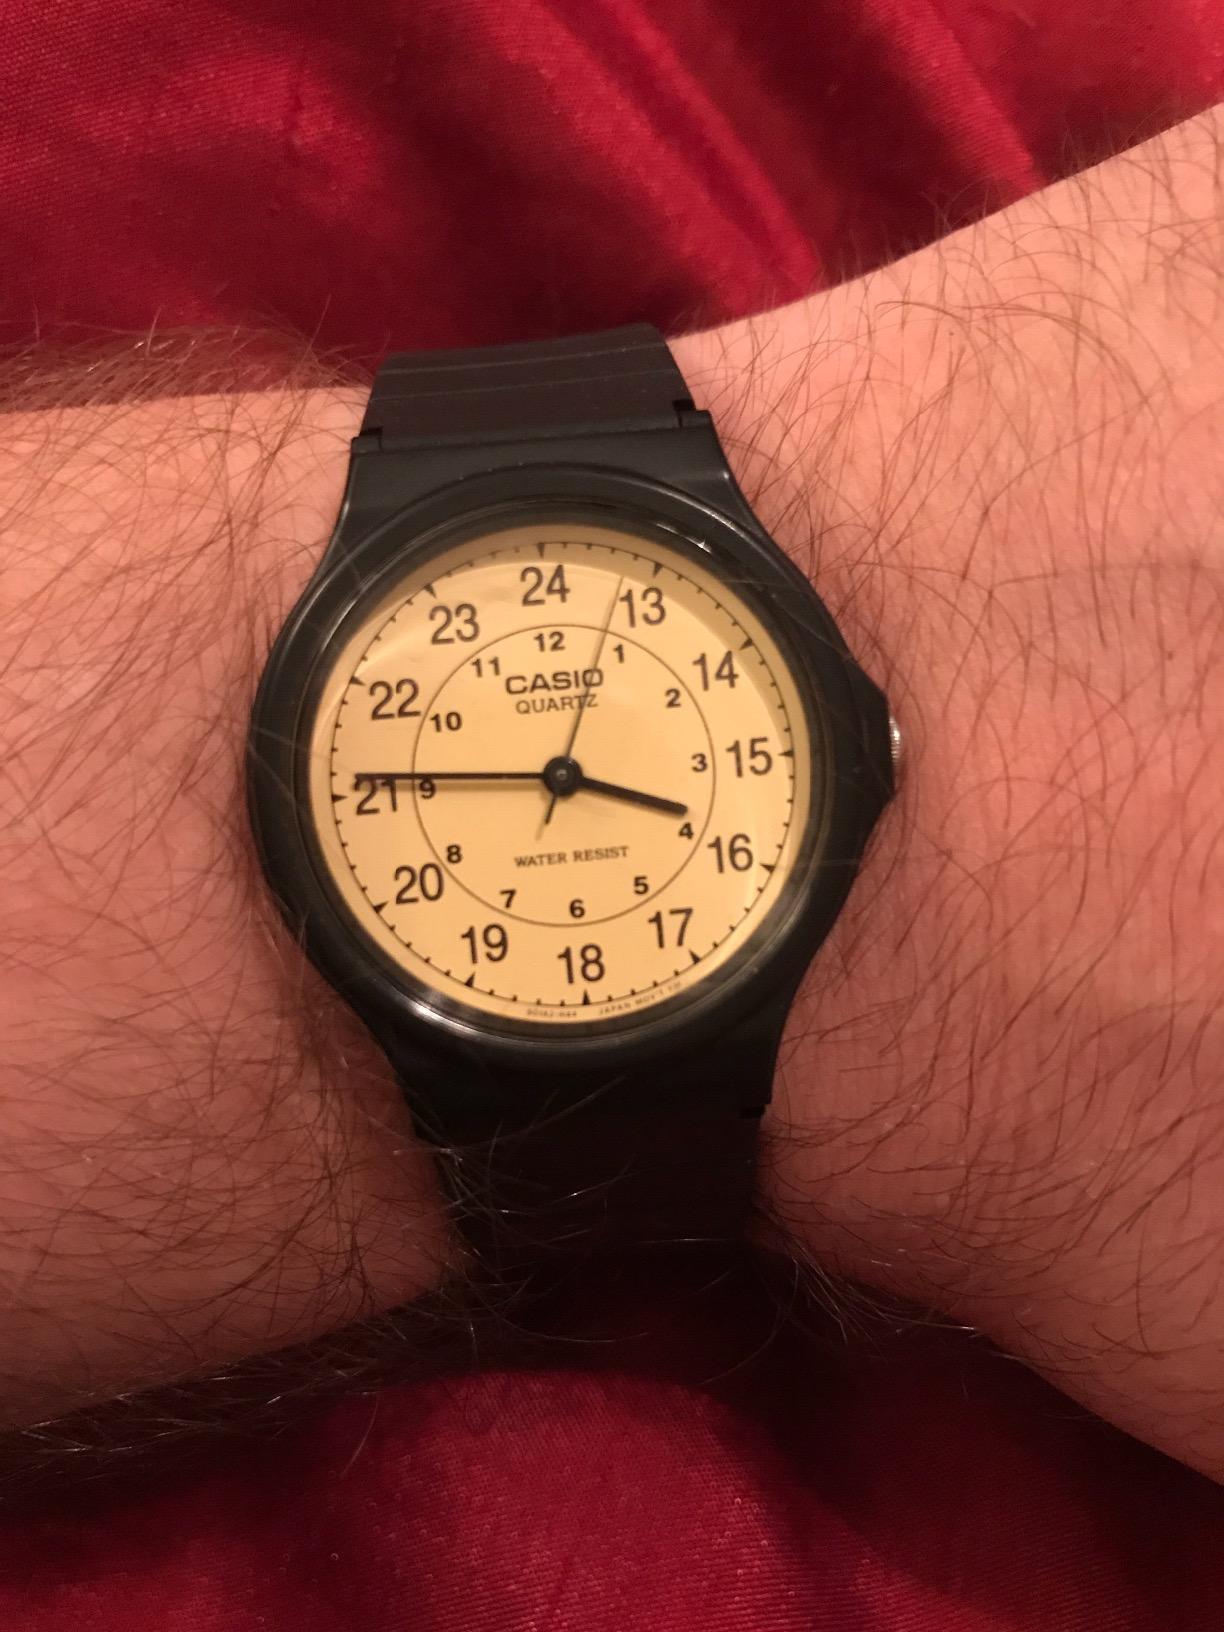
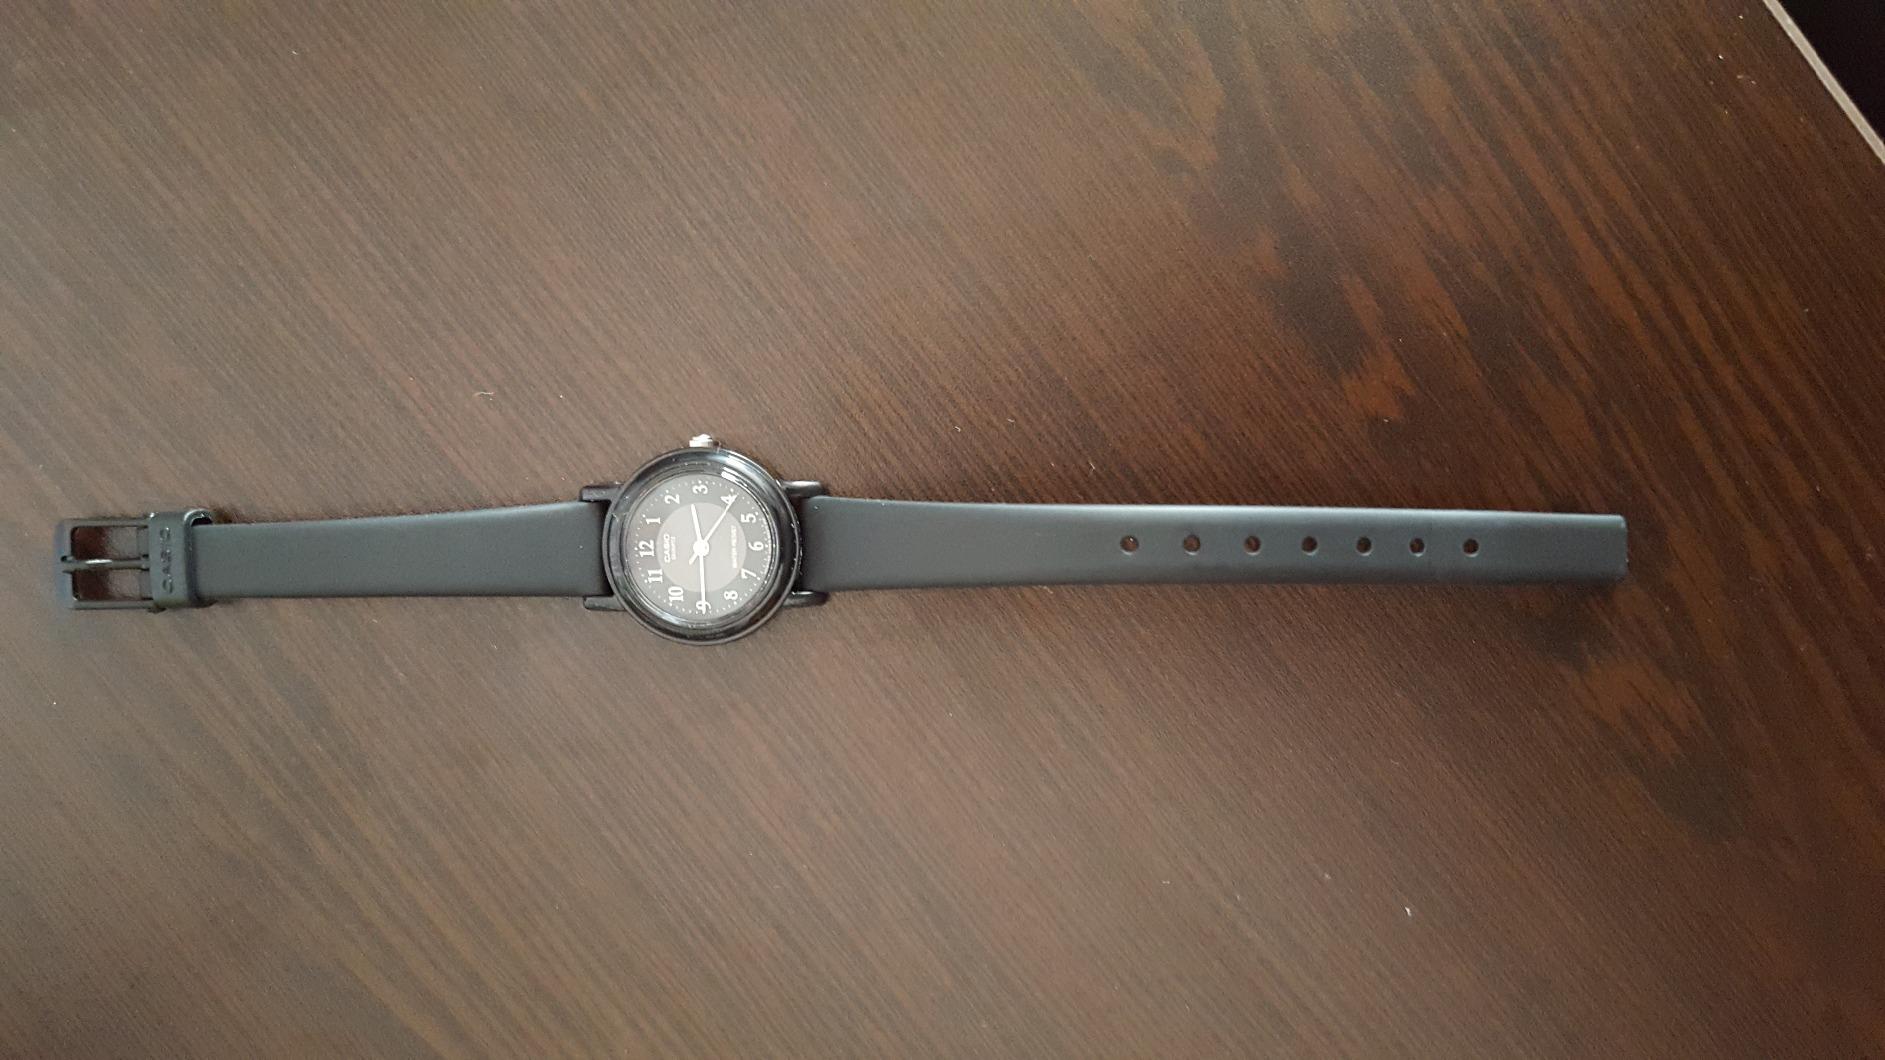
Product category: accessories_watch
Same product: no